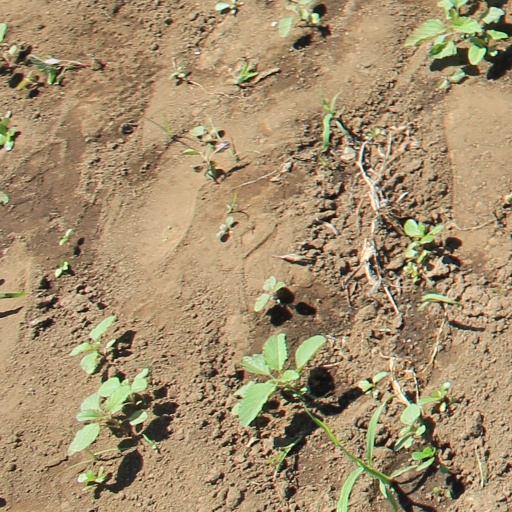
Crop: soybean